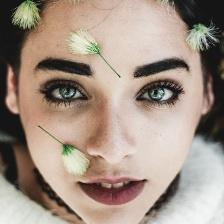
Label: faces